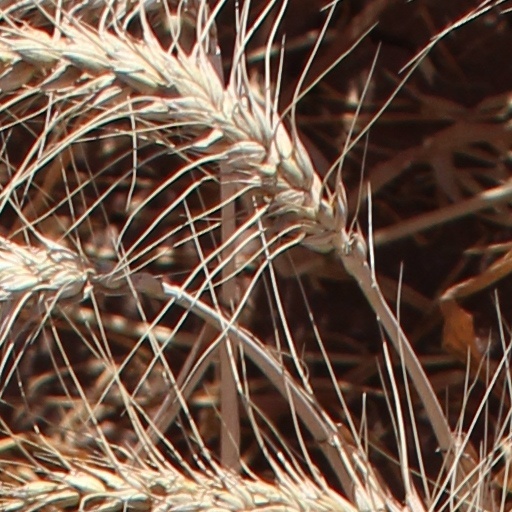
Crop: wheat